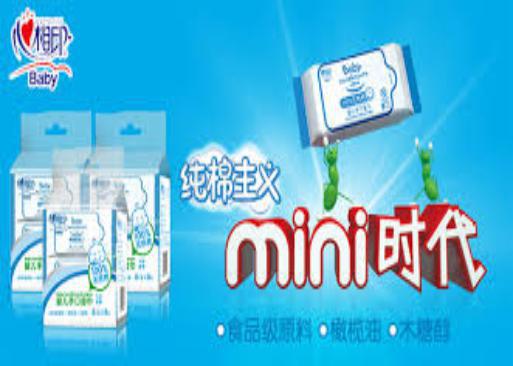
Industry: Necessities